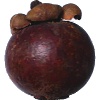
Label: Mangostan 1